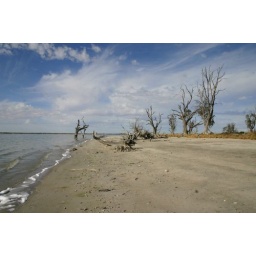
water shortage in lake bonney